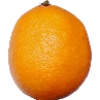
Label: lemon_meyer